Aigrefeuille-d'Aunis

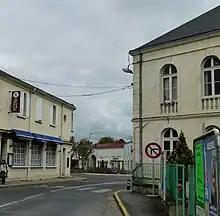
One of the streets in central Aigrefeuille d'Aunis with the city hall on the right and the central square in the background.

Aigrefeuille-d'Aunis is an urban commune which is part of the functional urban area of La Rochelle. It is a small city that has seen a dramatic increase in population since the end of the Second World War when its population more than doubled between 1946 and 2007. The inhabitants are known as "Aigrefeuillais" or "Aigrefeuillaises" in French.